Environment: real
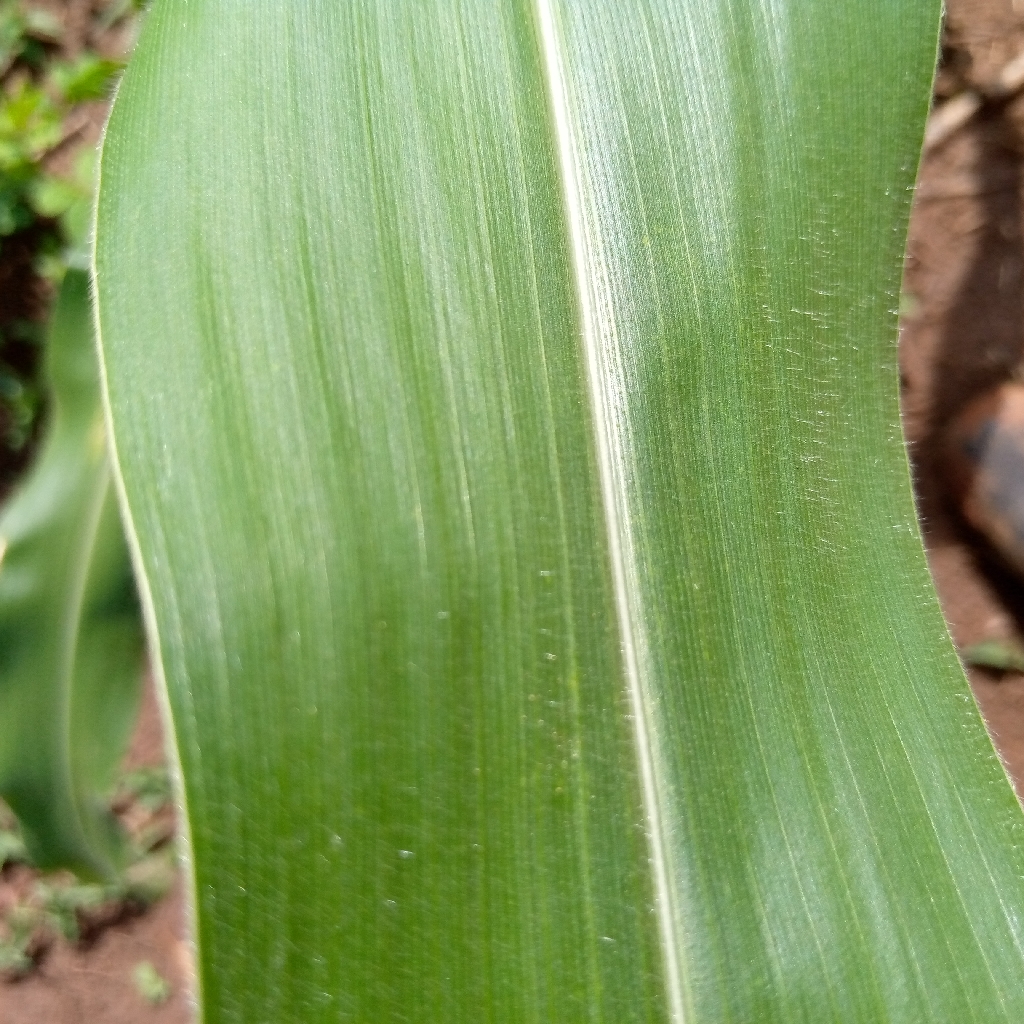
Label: healthy